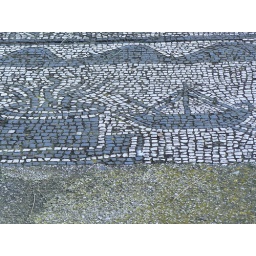
Mosaic pavement depicting ships in the Piazzale delle Corporazioni in Ostia Antica 1st century BCE-4th century CE(3)